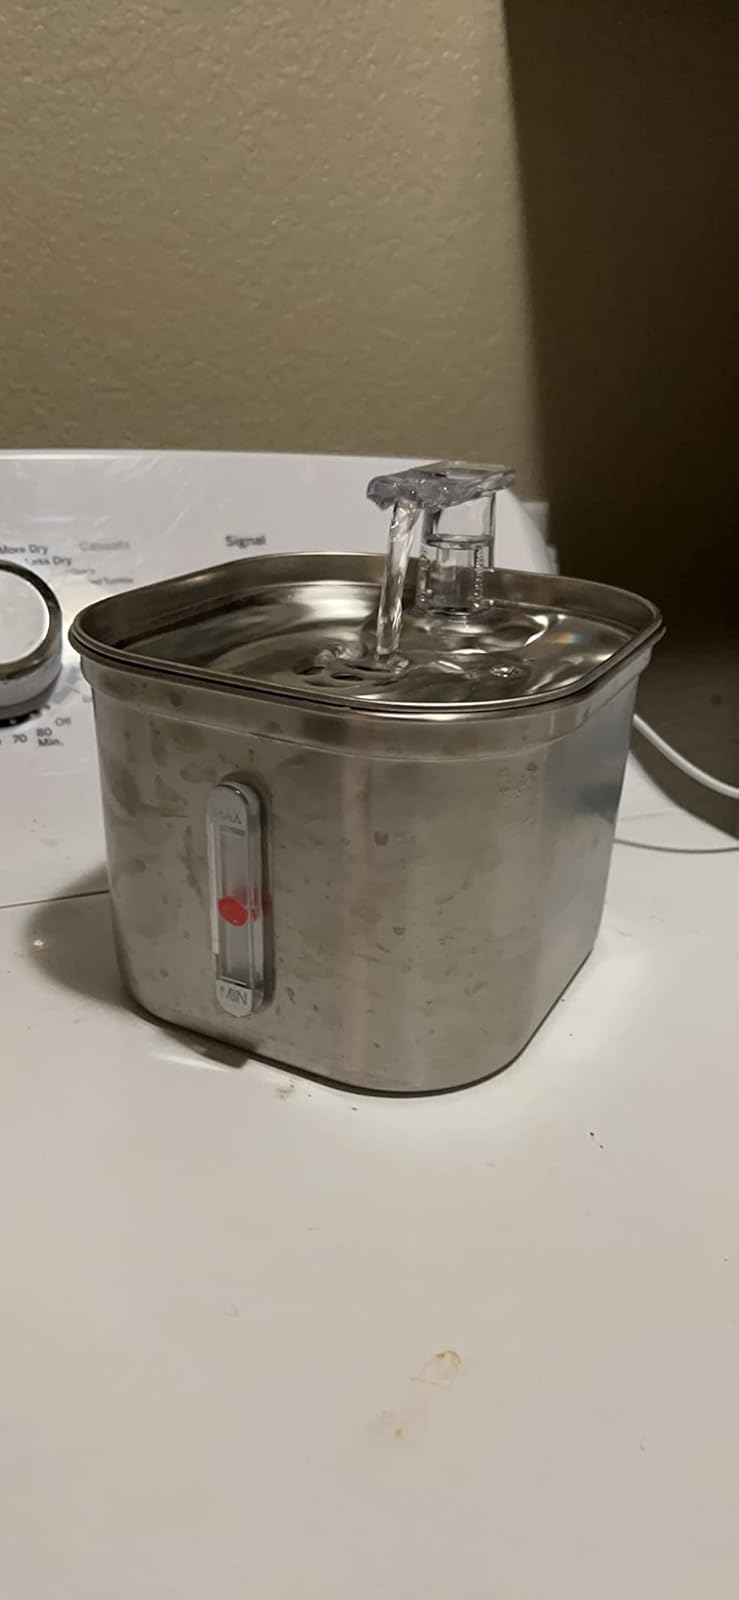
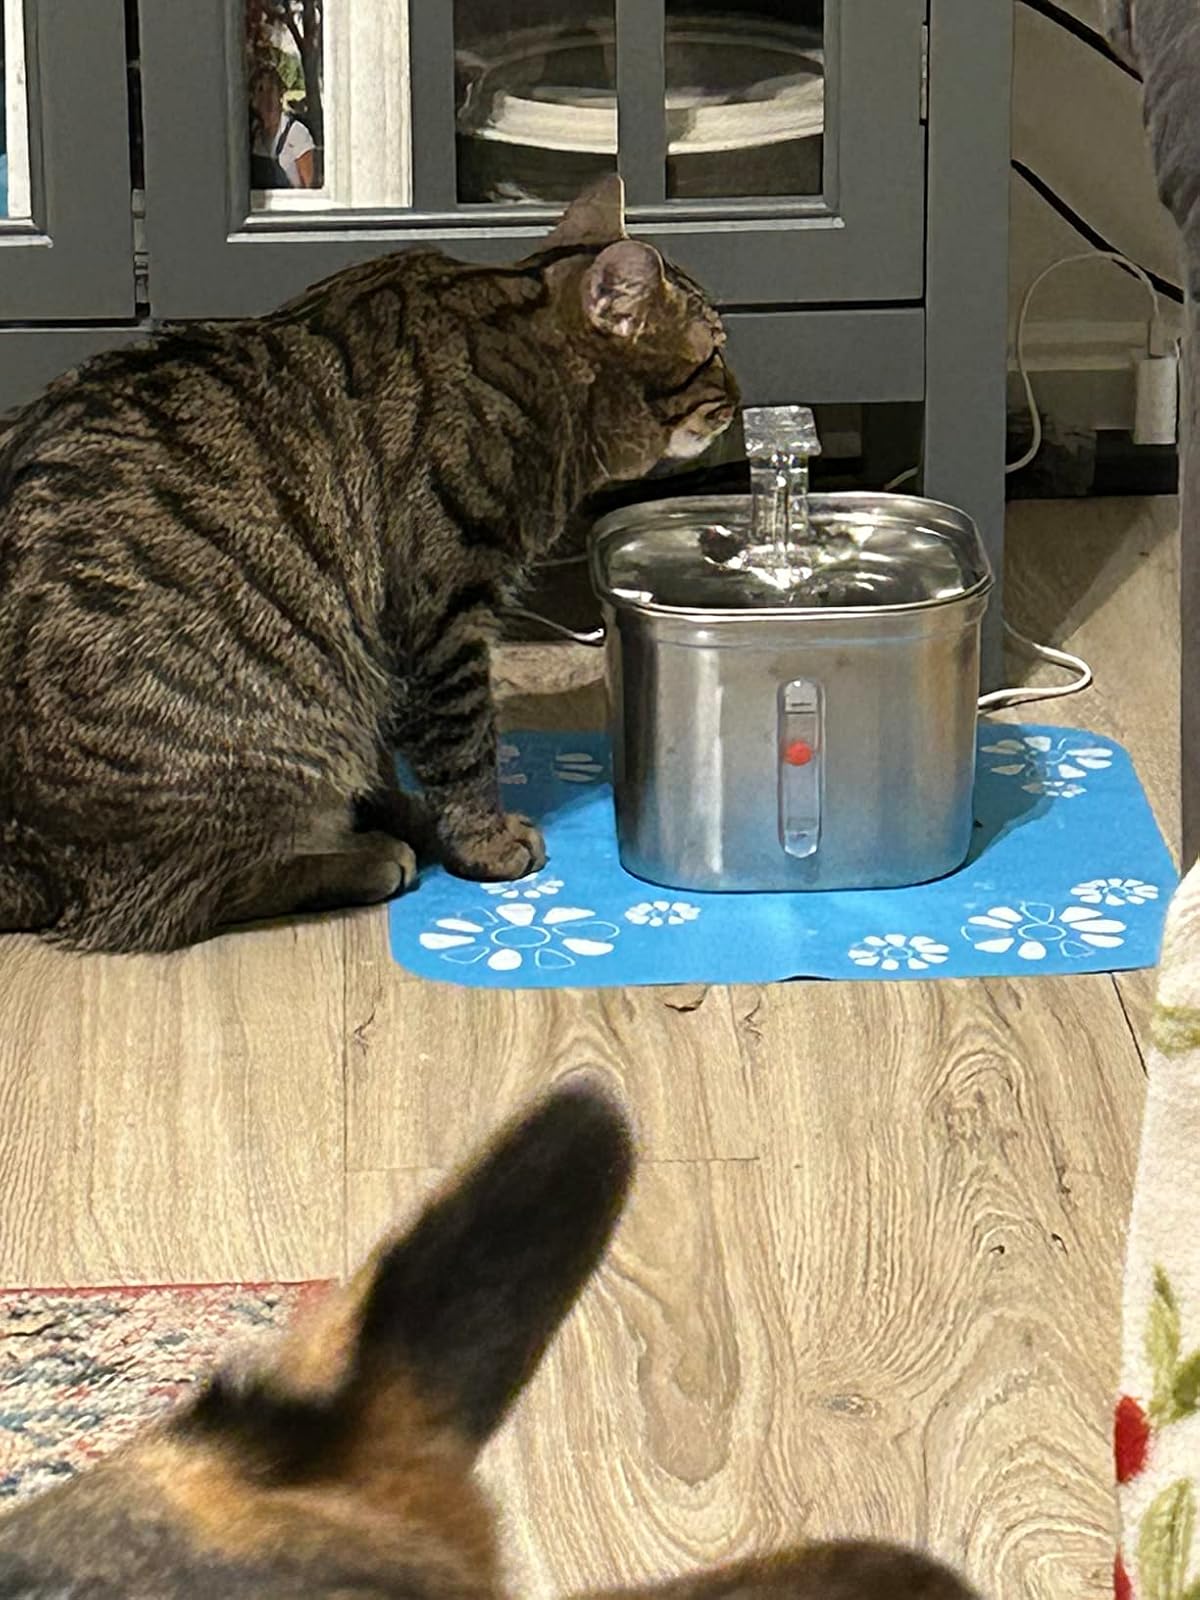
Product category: items_bowl
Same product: yes